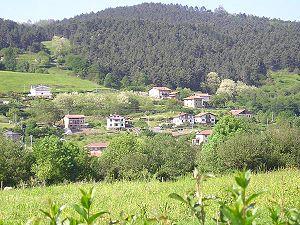
Galdakao en basque ou Galdácano en espagnol est une commune de Biscaye dans la communauté autonome du Pays basque en Espagne.